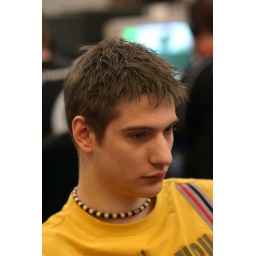
ToD... by building loads of towers in the enemies villages he won one round after another...